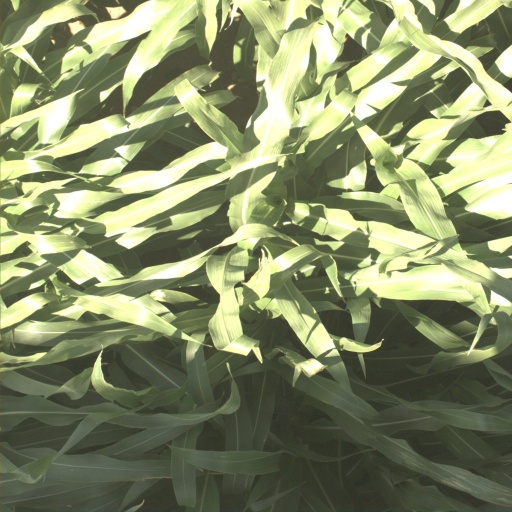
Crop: sorghum